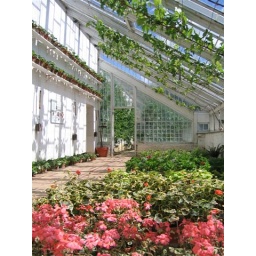
A Victorian glass house in the grounds of Audley End